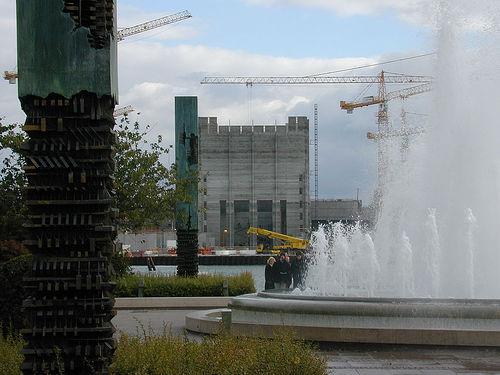
Weather: cloudy or overcast